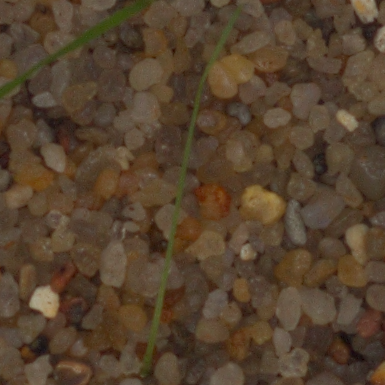
Label: loose_silkybent